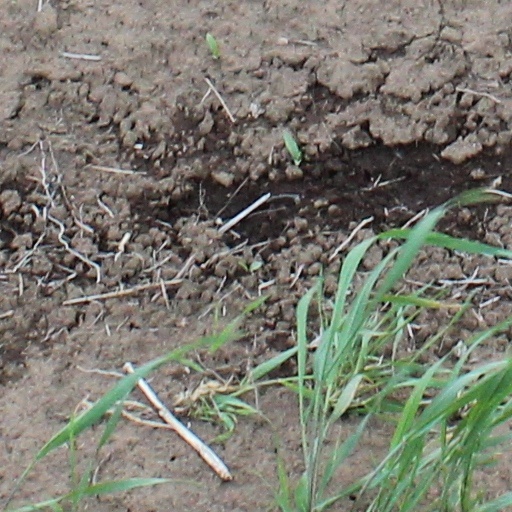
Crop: wheat